US imperialism

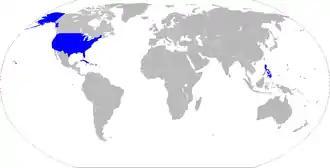
Map of the United States and directly controlled territories at its greatest extent from 1898 to 1902, after the Spanish–American War

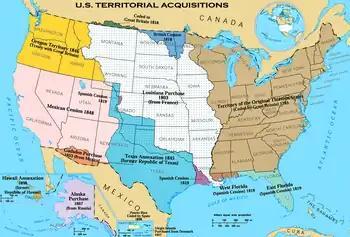
U.S. westward expansionportions of each territory were granted statehood since the 18th century.

U.S. imperialism or American imperialism is the expansion of political, economic, cultural, media, and military influence beyond the boundaries of the United States. Depending on the commentator, it may include imperialism through outright military conquest; military protection; gunboat diplomacy; unequal treaties; subsidization of preferred factions; regime change; economic or diplomatic support; or economic penetration through private companies, potentially followed by diplomatic or forceful intervention when those interests are threatened.